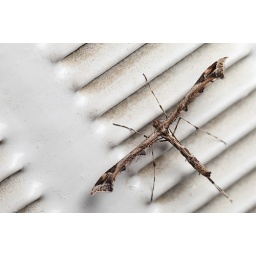
Plume moth sitting on a radiator cover in the house